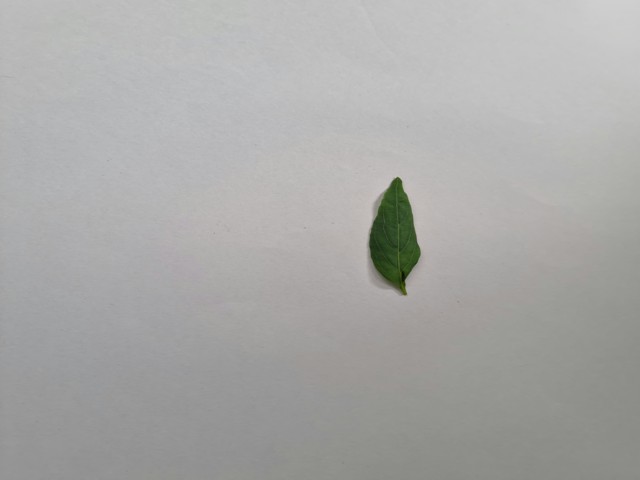
Plant: kalomegh